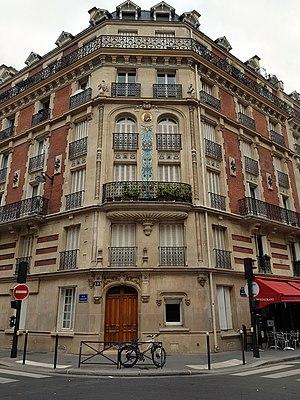
Immeuble d'angle n° 9, rue Galilée / n° 27, rue de l'Amiral-Hamelin, Paris 16e, édifié en 1883 par l'architecte Henri Fivaz.
La rue Galilée est une voie des 8ᵉ et 16ᵉ arrondissements de Paris.